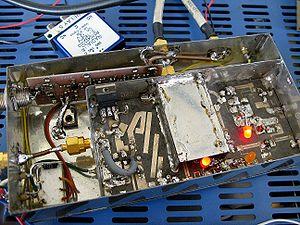
Transverter radioamateur pour TV d'amateurr surr 5,7MHz. Fabrication F5ELY, 2007. (Un transverter est un convertisseur radio émission/réception qu'on utilise avec un émetteur-récepteur et qui est destiné à changer la bande de fréquence sur laquelle opère cet émetteur-récepteur.)